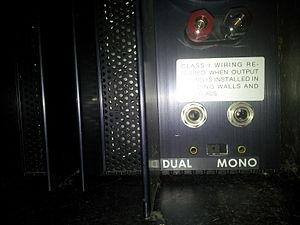
Face arrière d'un amplificateur audio pontable.
En sonorisation, un amplificateur pontable ou bridgeable est un amplificateur audio stéréophonique capable de délivrer plus de puissance électrique en établissant un « pont », « pontage » ou « bridge » entre deux sorties, au détriment du nombre de sorties exploitables.